Chelmsford Stakes

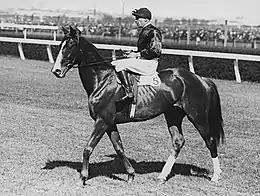
Rogilla, 1933 and 1934 winner

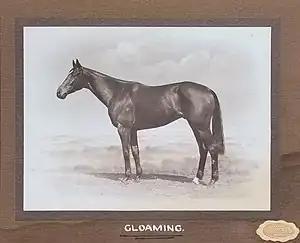
Gloaming, 1918 winner

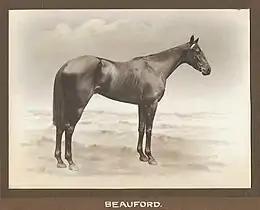
Beauford, 1922 winner

† Not held because of outbreak of equine influenza